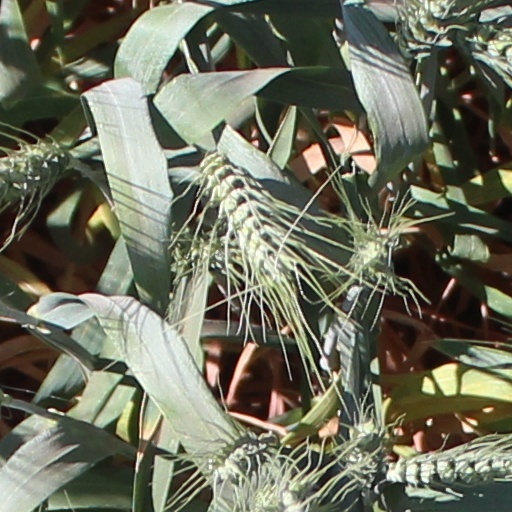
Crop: wheat